Erich Reich

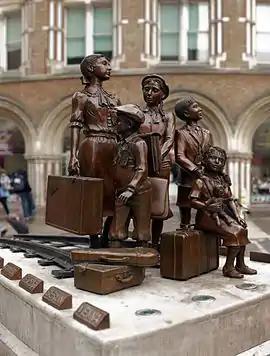
"Kindertransport – The Arrival"

Reich was recognised with an outstanding contribution award at the 2008 Professional Fundraising Awards. He was knighted for his charitable contributions in the 2010 New Year Honours.